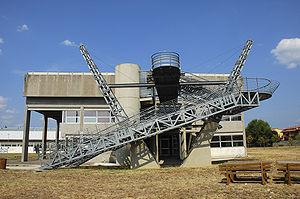
Le giardino di Archimede est le nom donné à un musée entièrement consacré aux mathématiques et à leurs applications. Il se trouve dans le quartier de l'Isolotto dans la commune de Florence en Toscane.